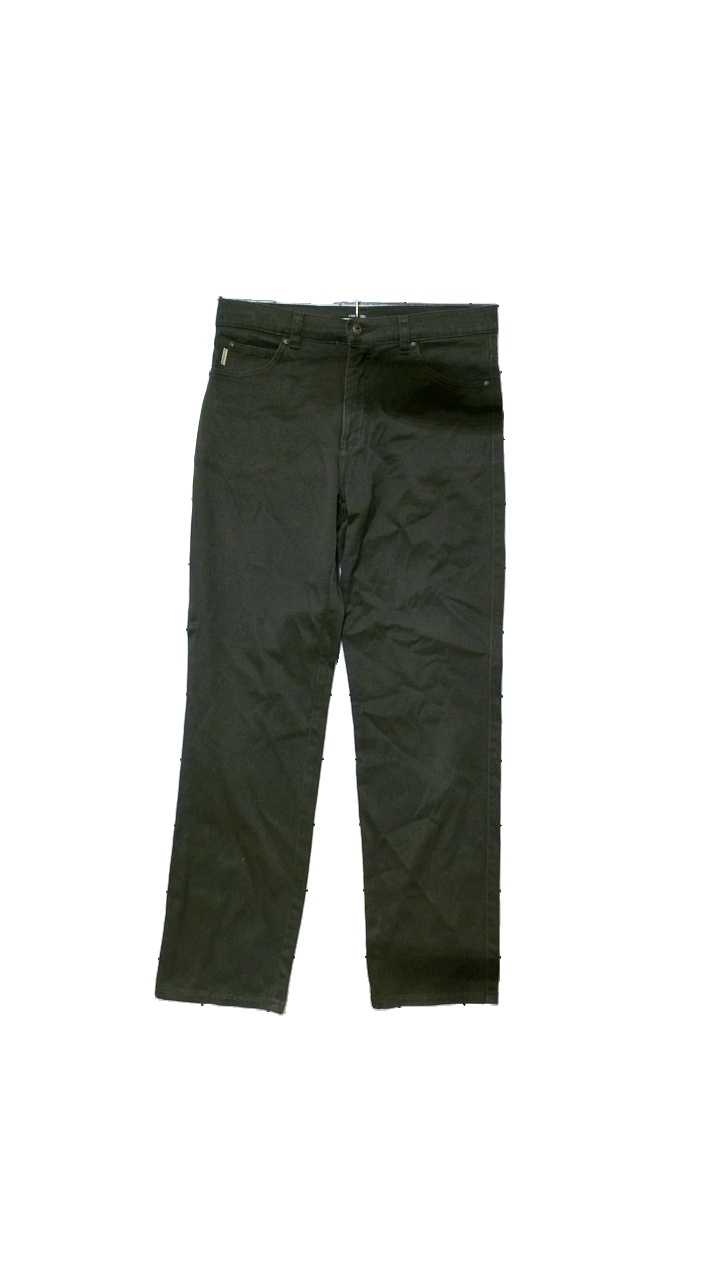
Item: Trousers (Ladies)
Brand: Flash
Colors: Green
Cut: Regular
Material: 98%Cotton2%Elastan
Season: All
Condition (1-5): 3
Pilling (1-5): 4
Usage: Reuse
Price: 50-100